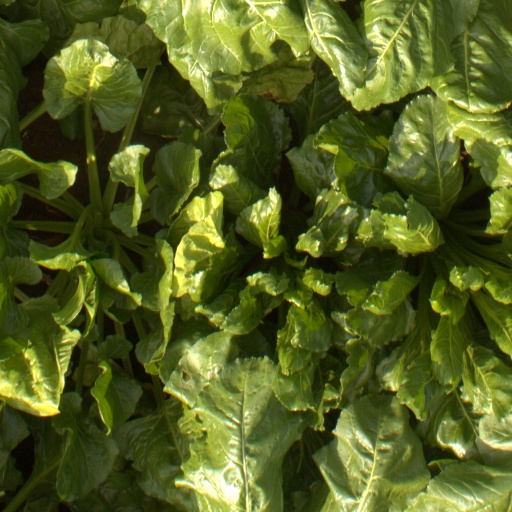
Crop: sugar beet